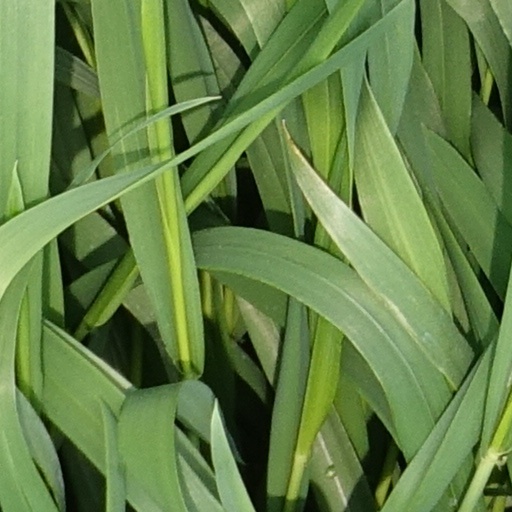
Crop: wheat